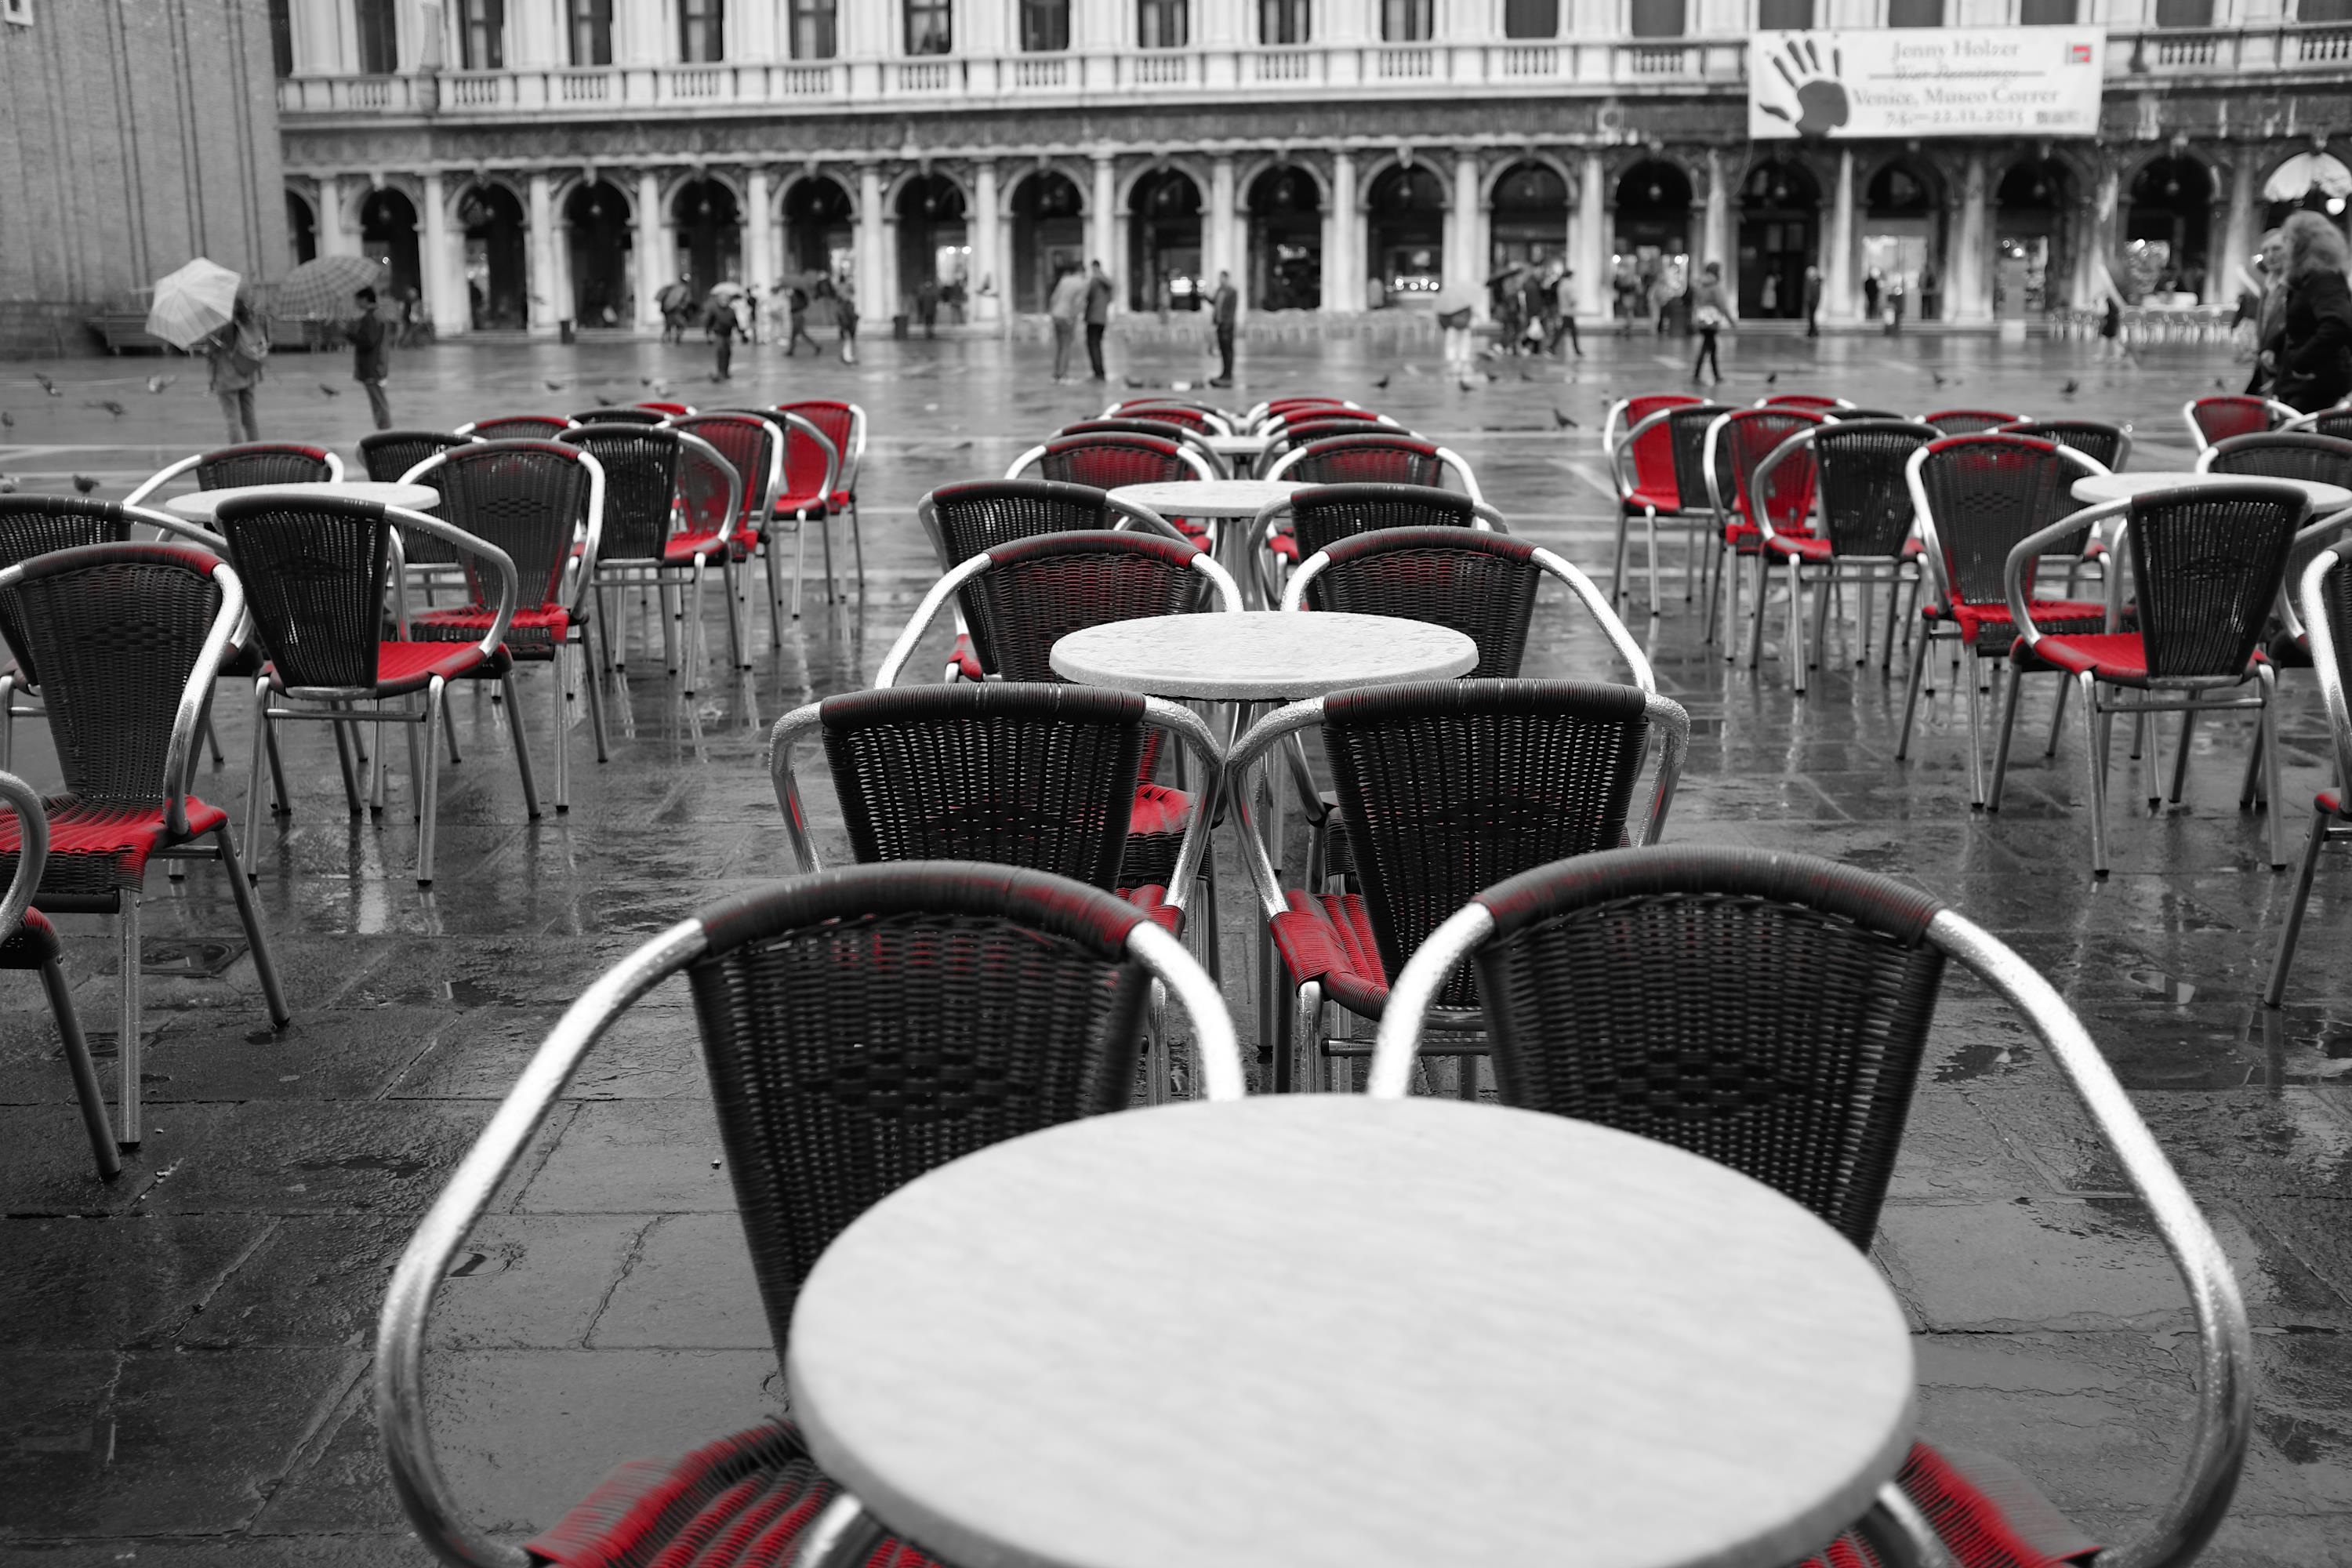
black and white, structure, restaurant, red, patio, italy, venice, drum, chairs, terrace, tables, piazza san marco, sport venue